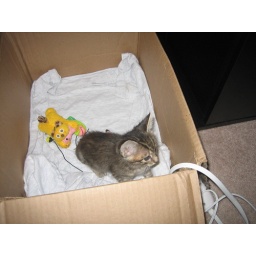
kitten in a box